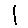
Label: 1